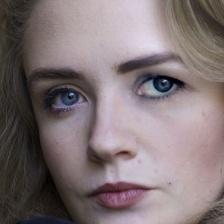
Label: faces